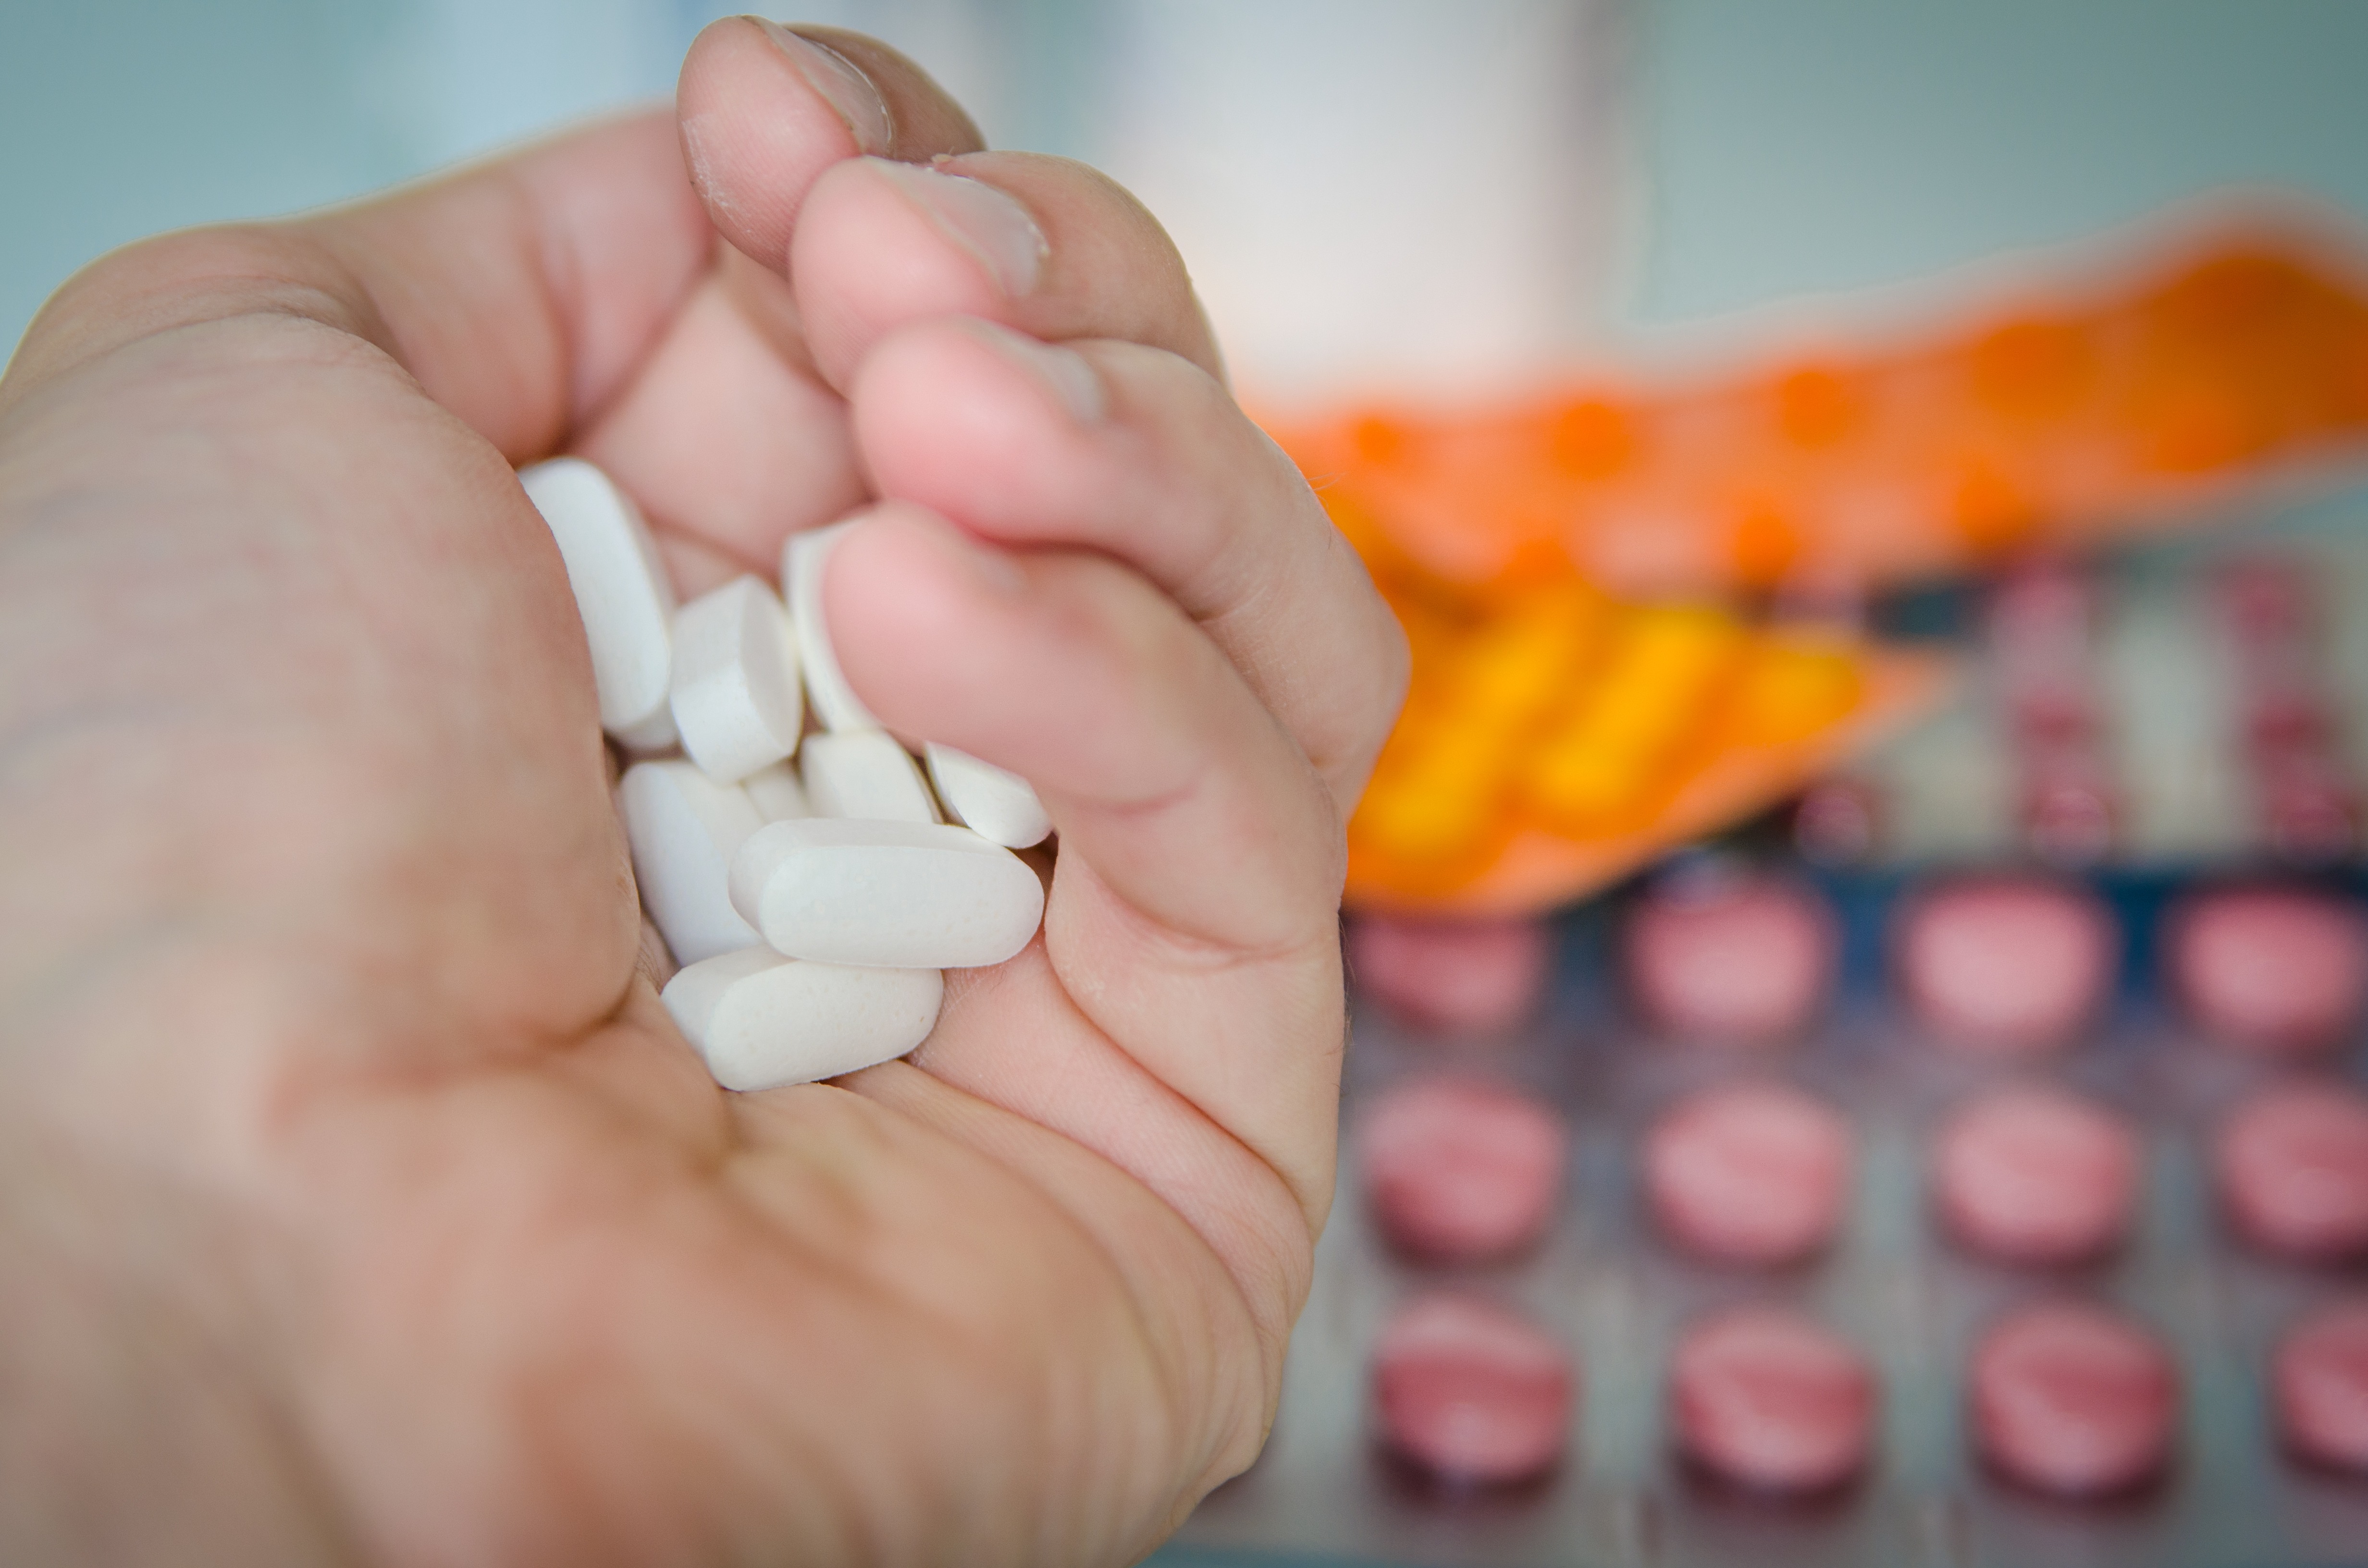
hand, petal, finger, food, child, medicine, nail, close up, pharmacy, organ, sweetness, tablets, medical, medications, cure, treat yourself, get sick, the disease, sense